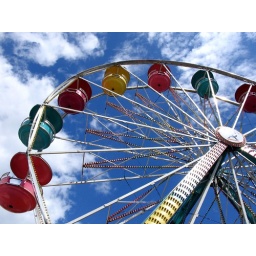
John and his business associate, Sue, are up in the yellow car doing some filming for the Convention Centre commercial.